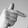
ASL letter: T